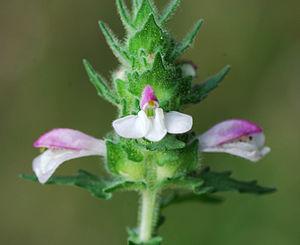
Bartsia trixago, Bartsie trixago, Monacia, Corse
Bartsia trixago, la Bartsie trixago, Bellardie ou cocrète maritime, est une plante annuelle velue-glanduleuse de la famille des Scrophulariaceae, ou des Orobanchaceae selon la classification phylogénétique. C’est une plante méditerranéenne que l’on trouve communément dans le Midi et en Corse.